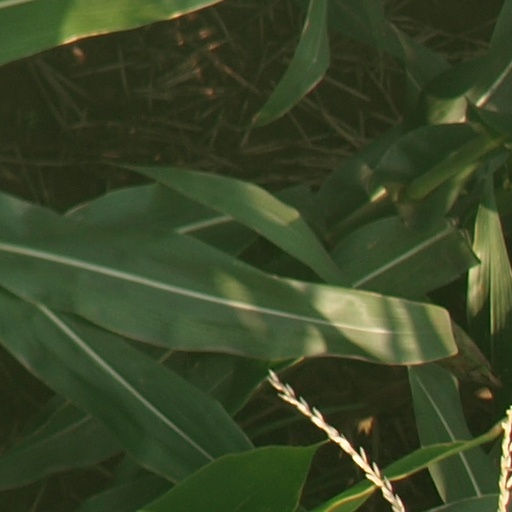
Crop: maize; corn